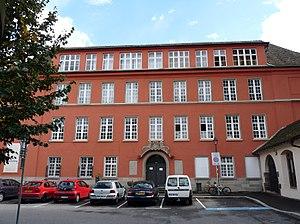
Lycée Jean Geiler (14, rue des Bateliers, Strasbourg)
La rue des Bateliers, est une rue de la ville de Strasbourg, en France.